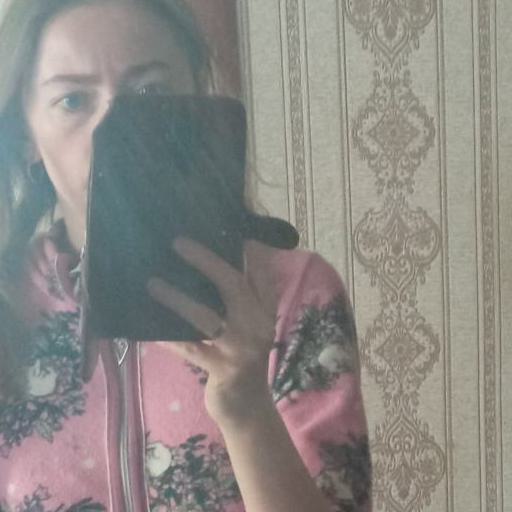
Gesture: no_gesture